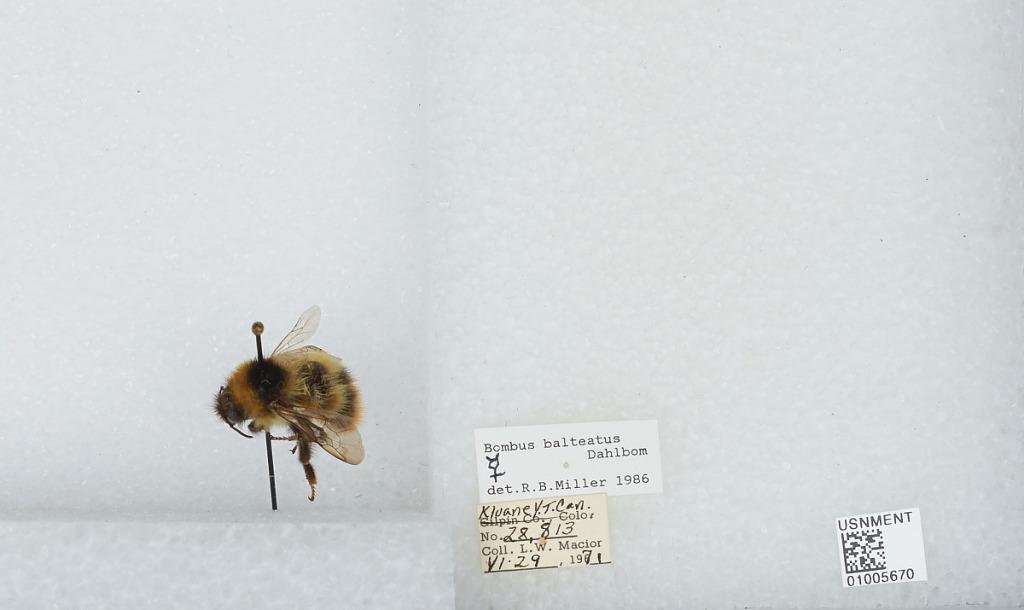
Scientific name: Bombus (Alpinobombus) balteatus Dahlbom
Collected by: L. Macior
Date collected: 1971-6-29
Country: Canada
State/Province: Yukon Territory
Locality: Kluane
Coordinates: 60.75, -139.5
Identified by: Miller, R. B.